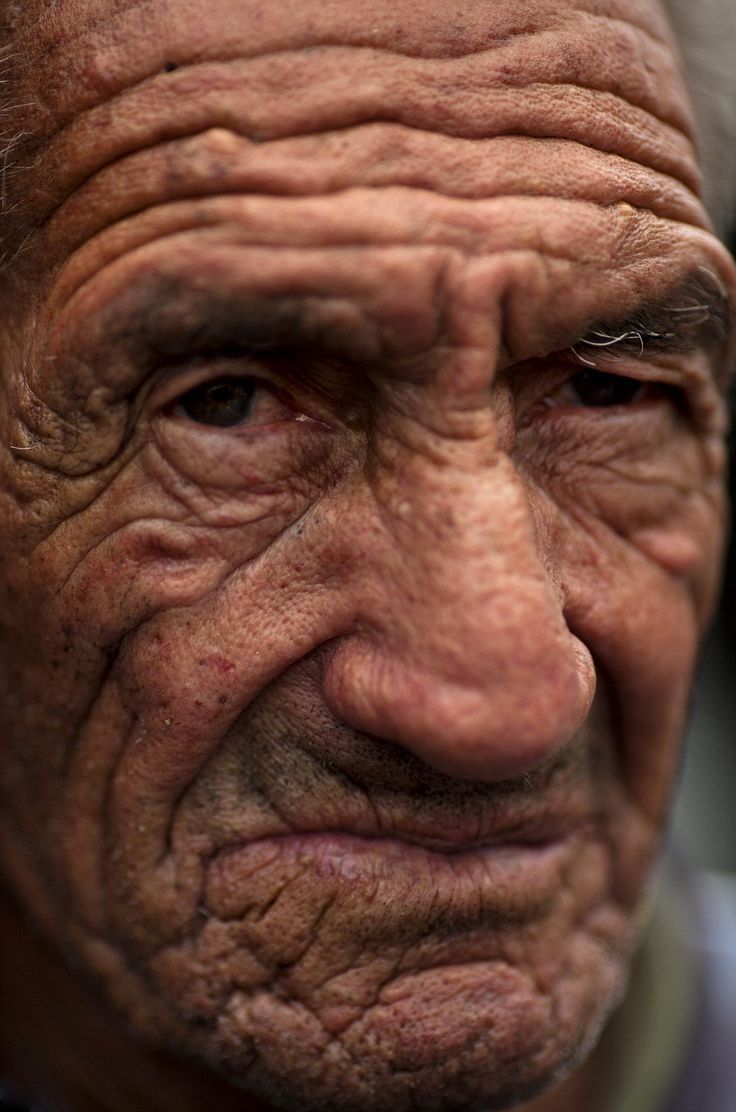
Gender: men